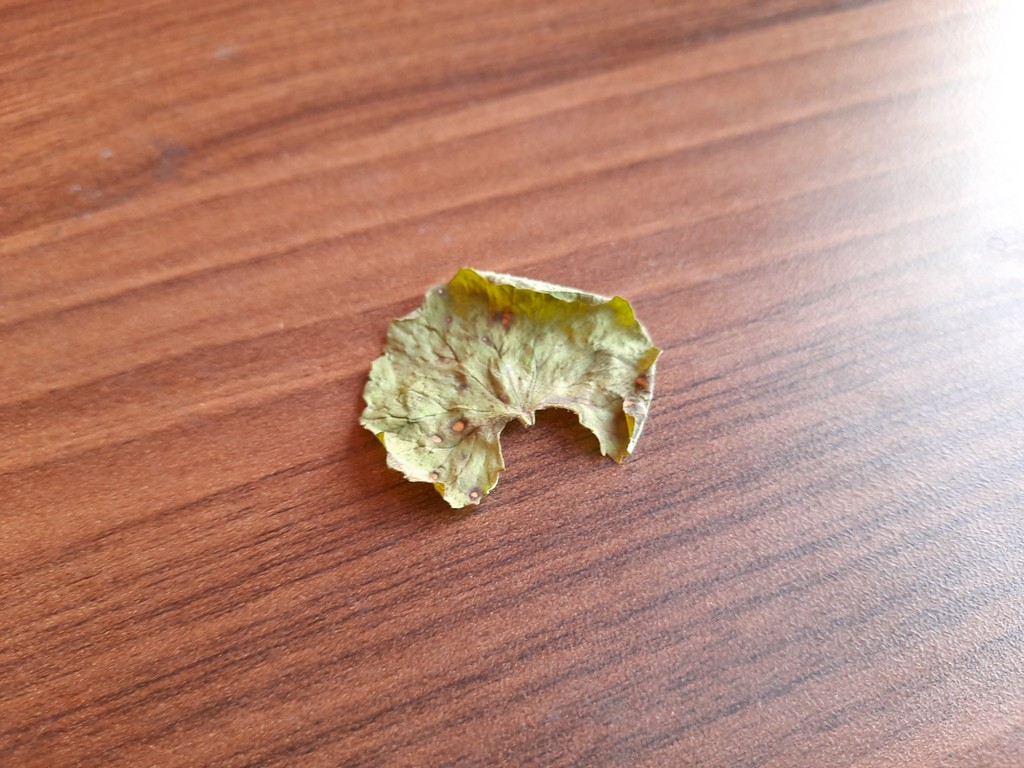
Label: Dried